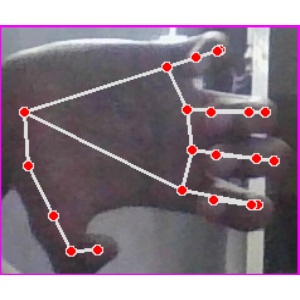
अक्षर: त